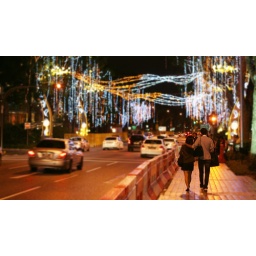
A couple walking down the road near christmas